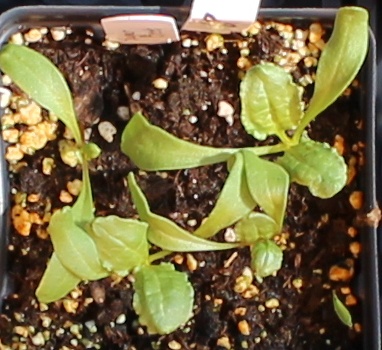
Label: Sugar beet